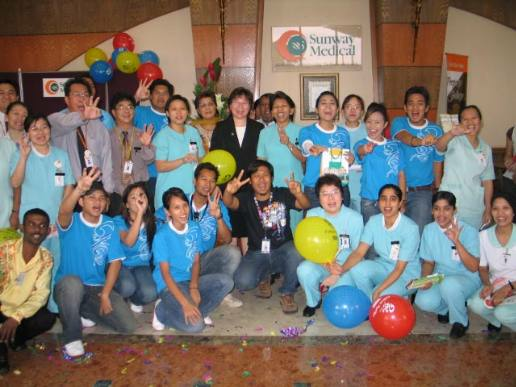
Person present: Yes